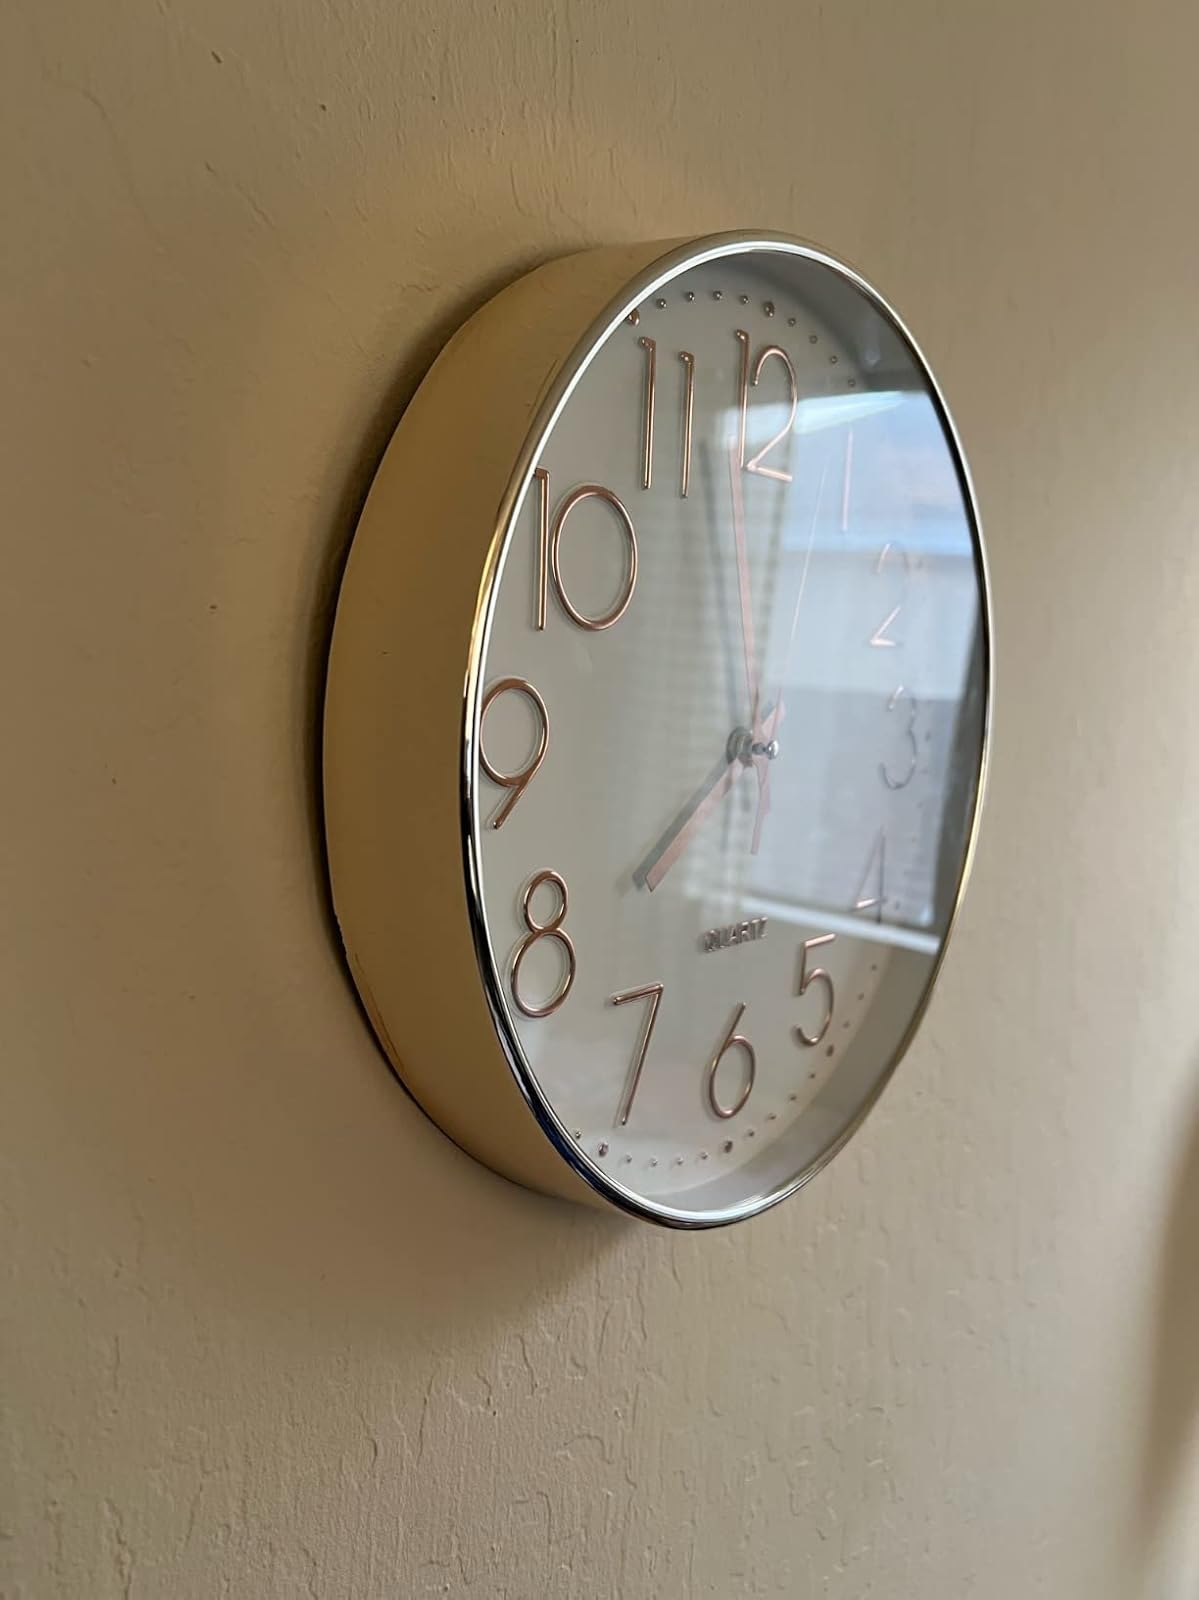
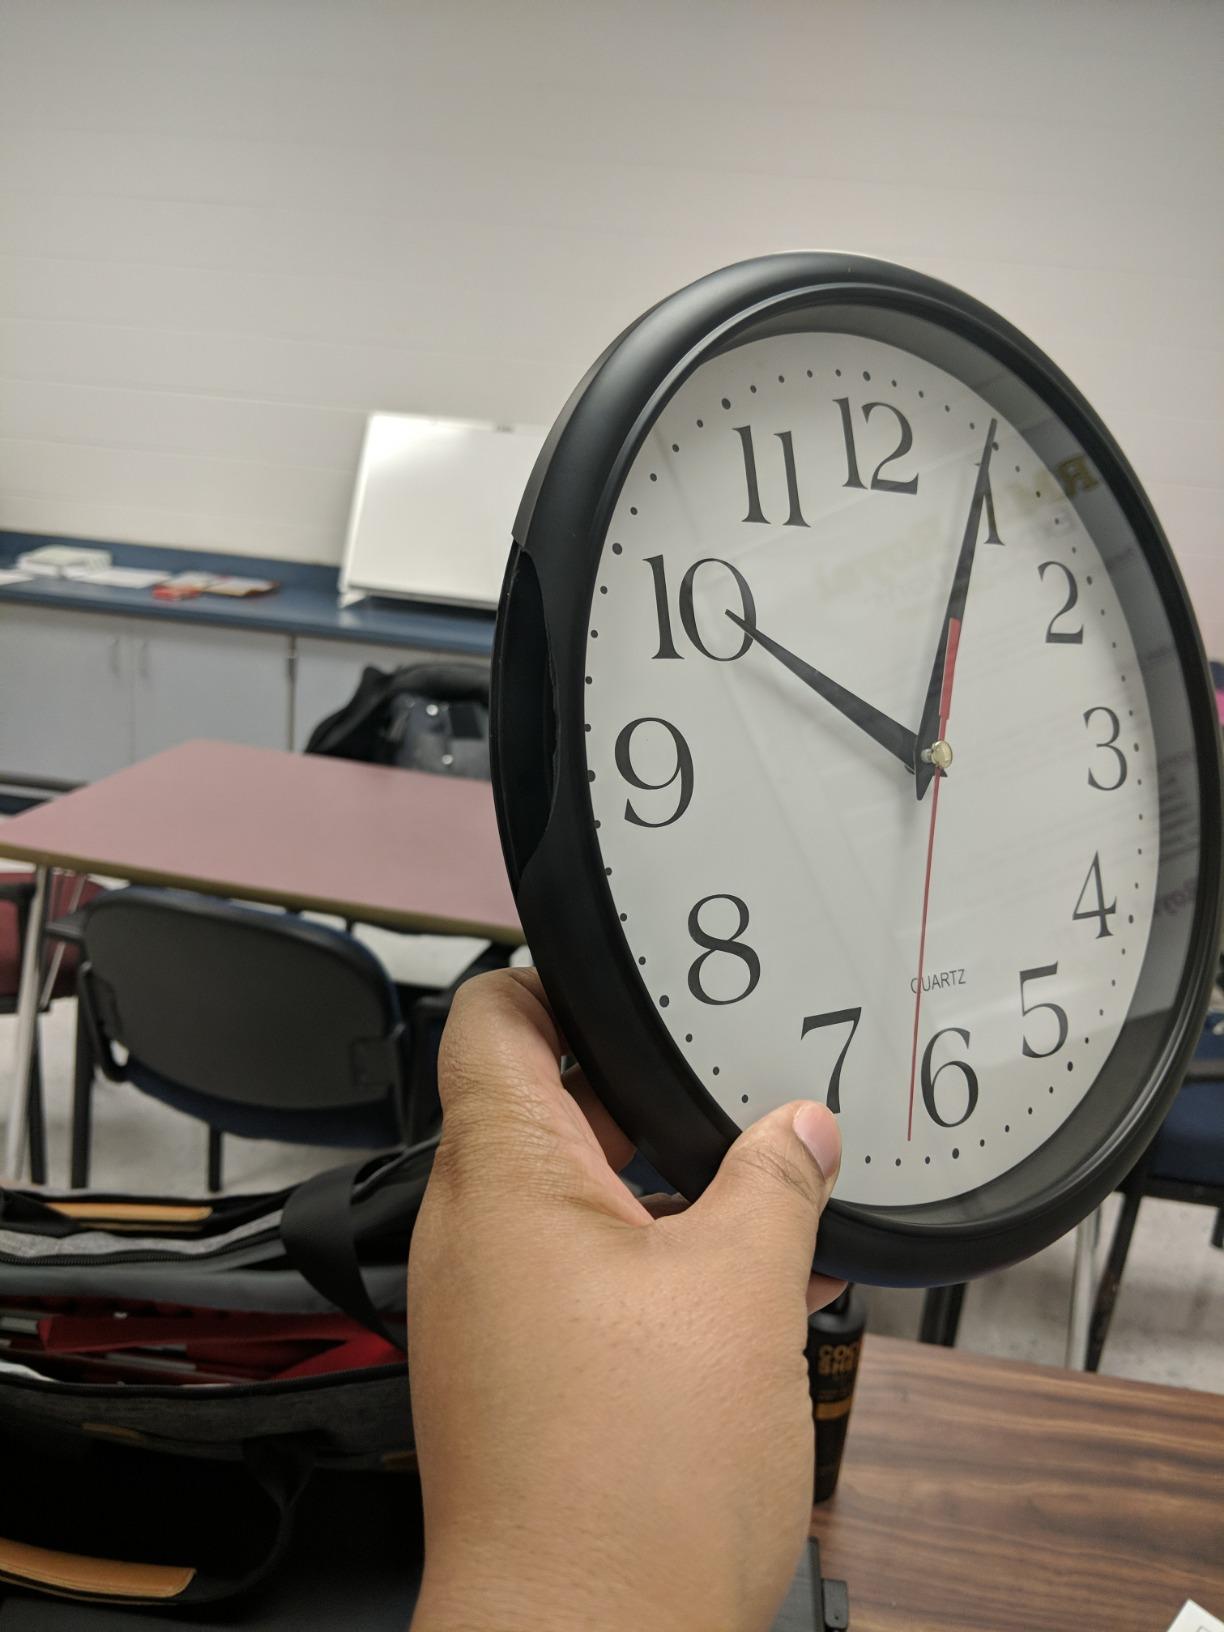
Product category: clock
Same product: no